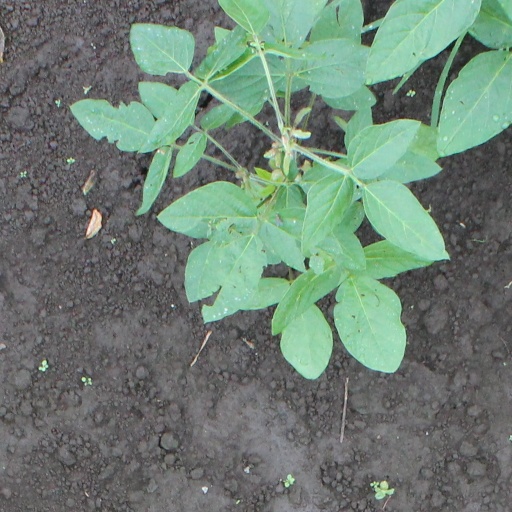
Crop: soybean